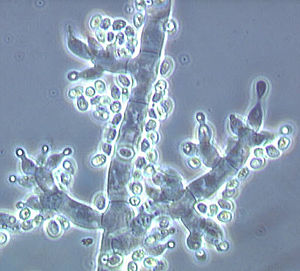
Anamorf (svamp)
Konidiedannelse hos det anamorfe stadium Trichoderma fertile (det teleomorfe stadium hedder Rødbrun Kødkernesvamp (Hypocrea rufa).
Det anamorfe udviklingsstadium hos svampe er en ukønnet formeringsmåde, som findes hos en lang række arter. Som ved den kønnede formering dannes der sporer. Hvis de anamorfe sporer afkastes fra egentlige hyfer, kaldes de konidier. Hvis sporerne derimod opstår ved, at hyferne falder fra hinanden i småstykker og går i opløsning, kaldes de for klamydosporer. Endelig kan de ukønnede sporer opstår, når der sker en opdeling i en bestående celle, og så kaldes de for sporangiesporer. Tilsammen kaldes de ukønnede sporer for mitosporer.